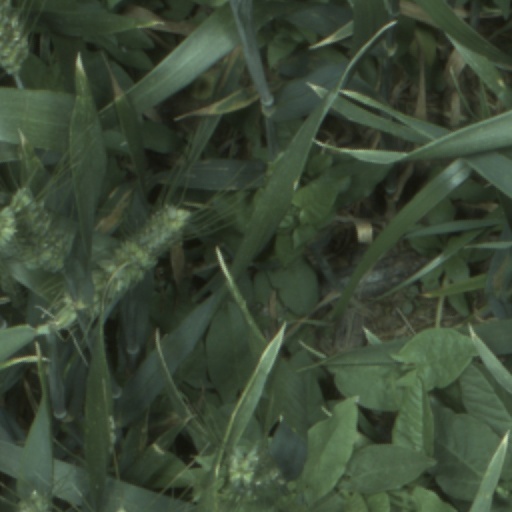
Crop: wheat